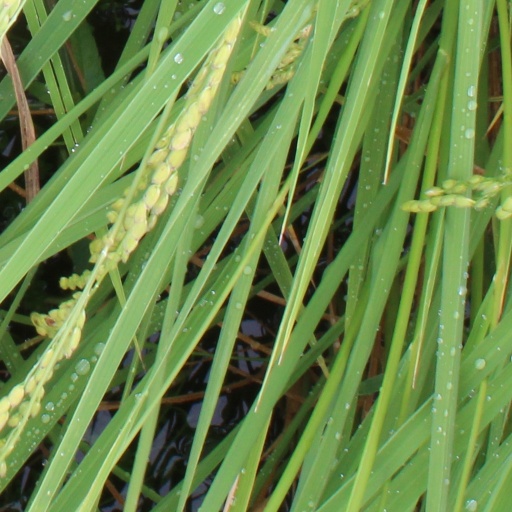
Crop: rice